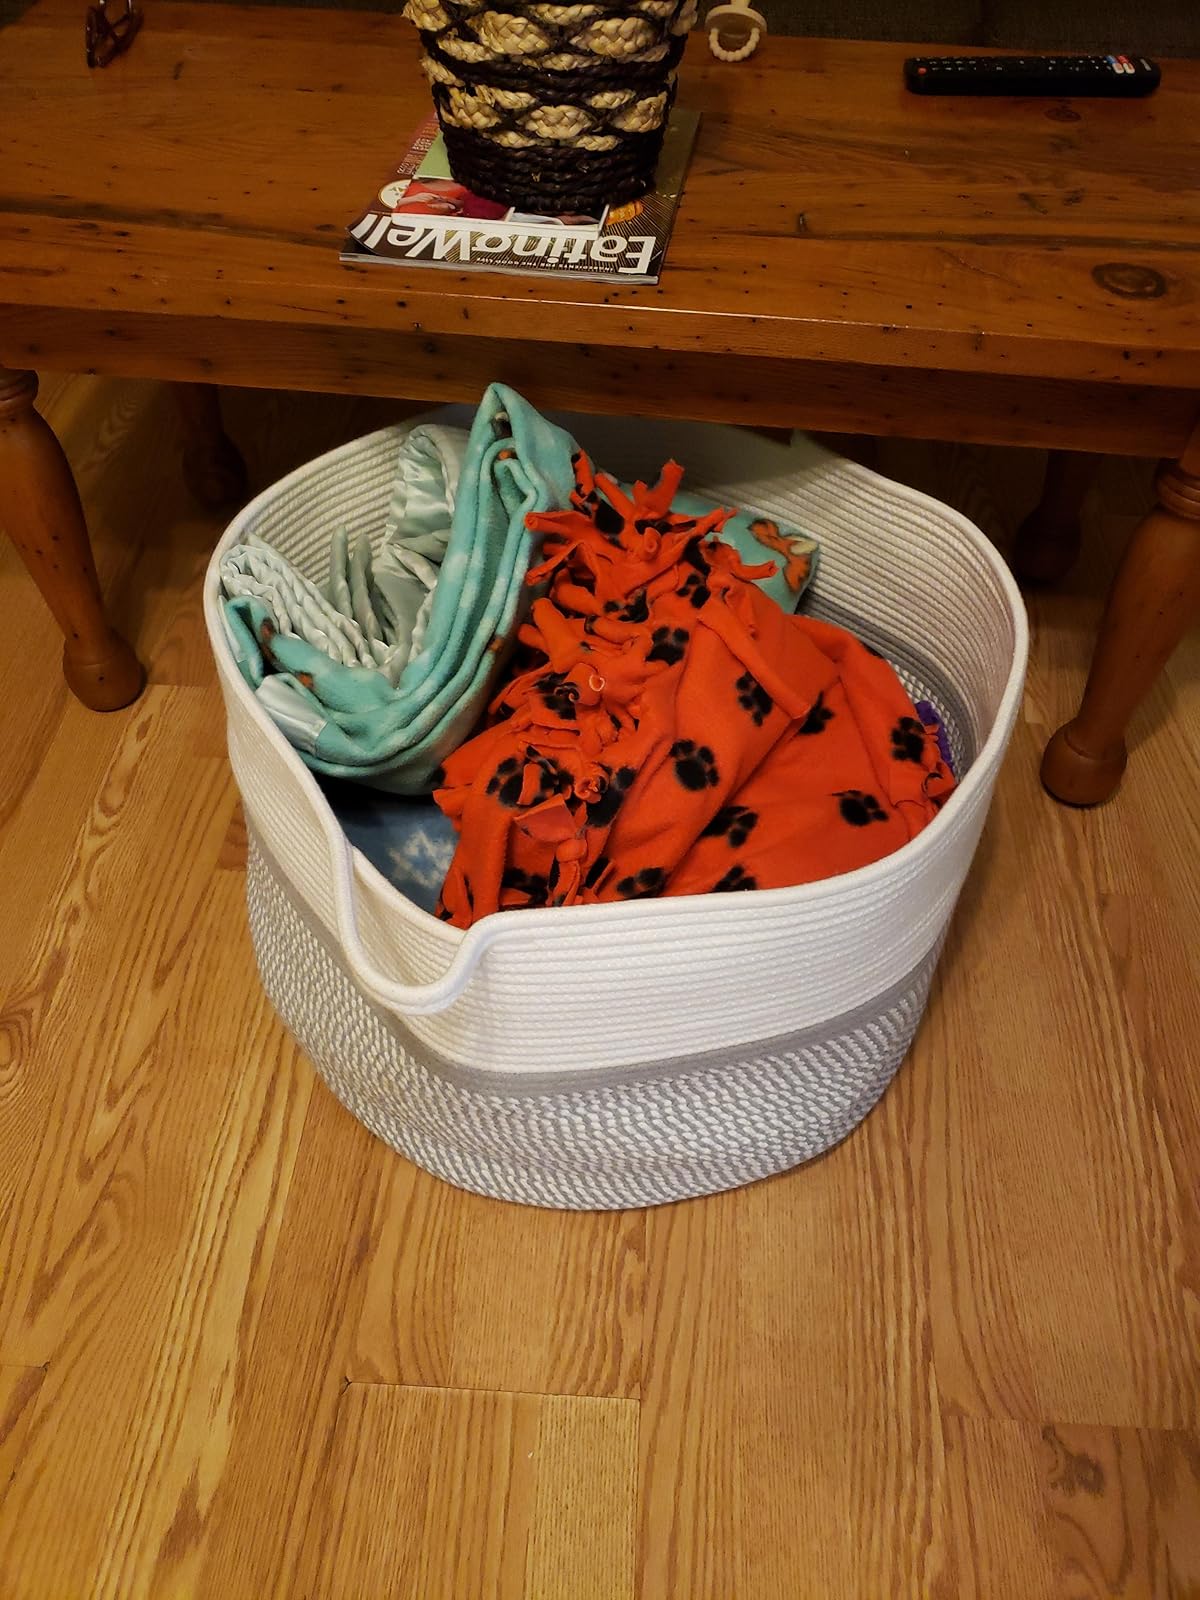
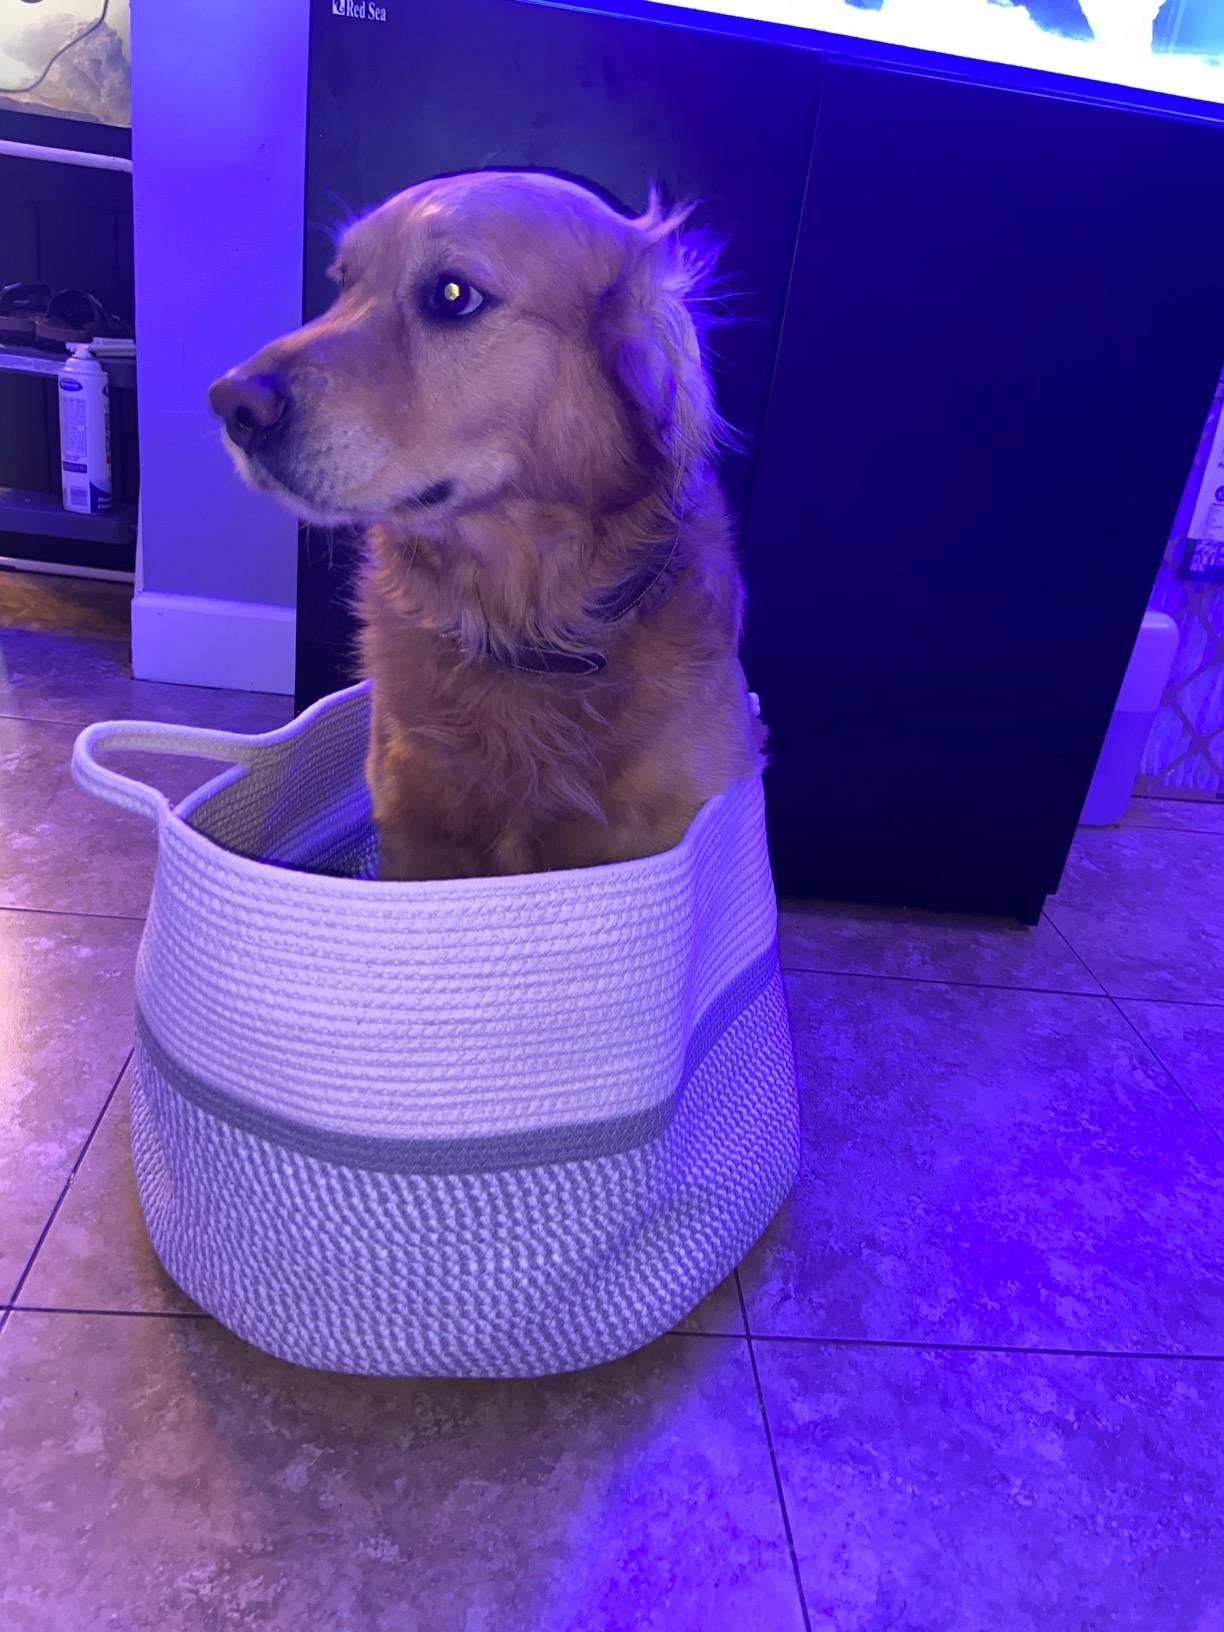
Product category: items_hamper
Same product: yes